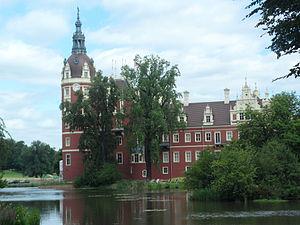
Bad Muskau est une ville de Saxe, située dans l'arrondissement de Görlitz, dans le district de Dresde en Haute-Lusace.